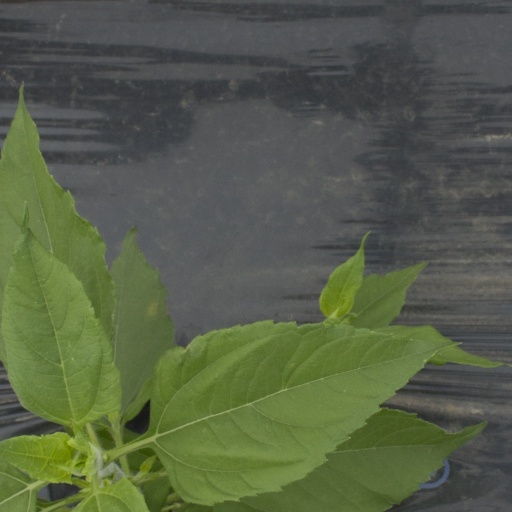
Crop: Jerusalem artichoke